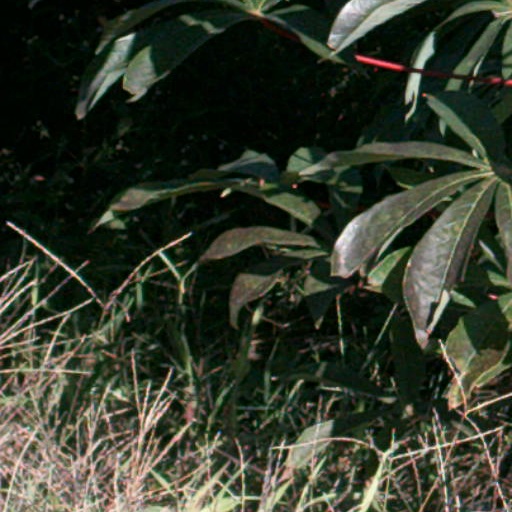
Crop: cassava